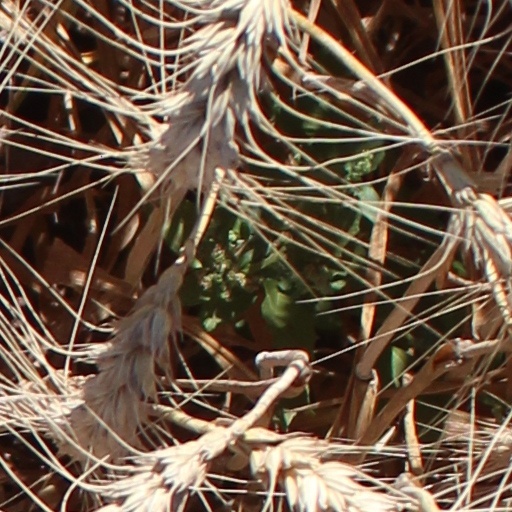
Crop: wheat